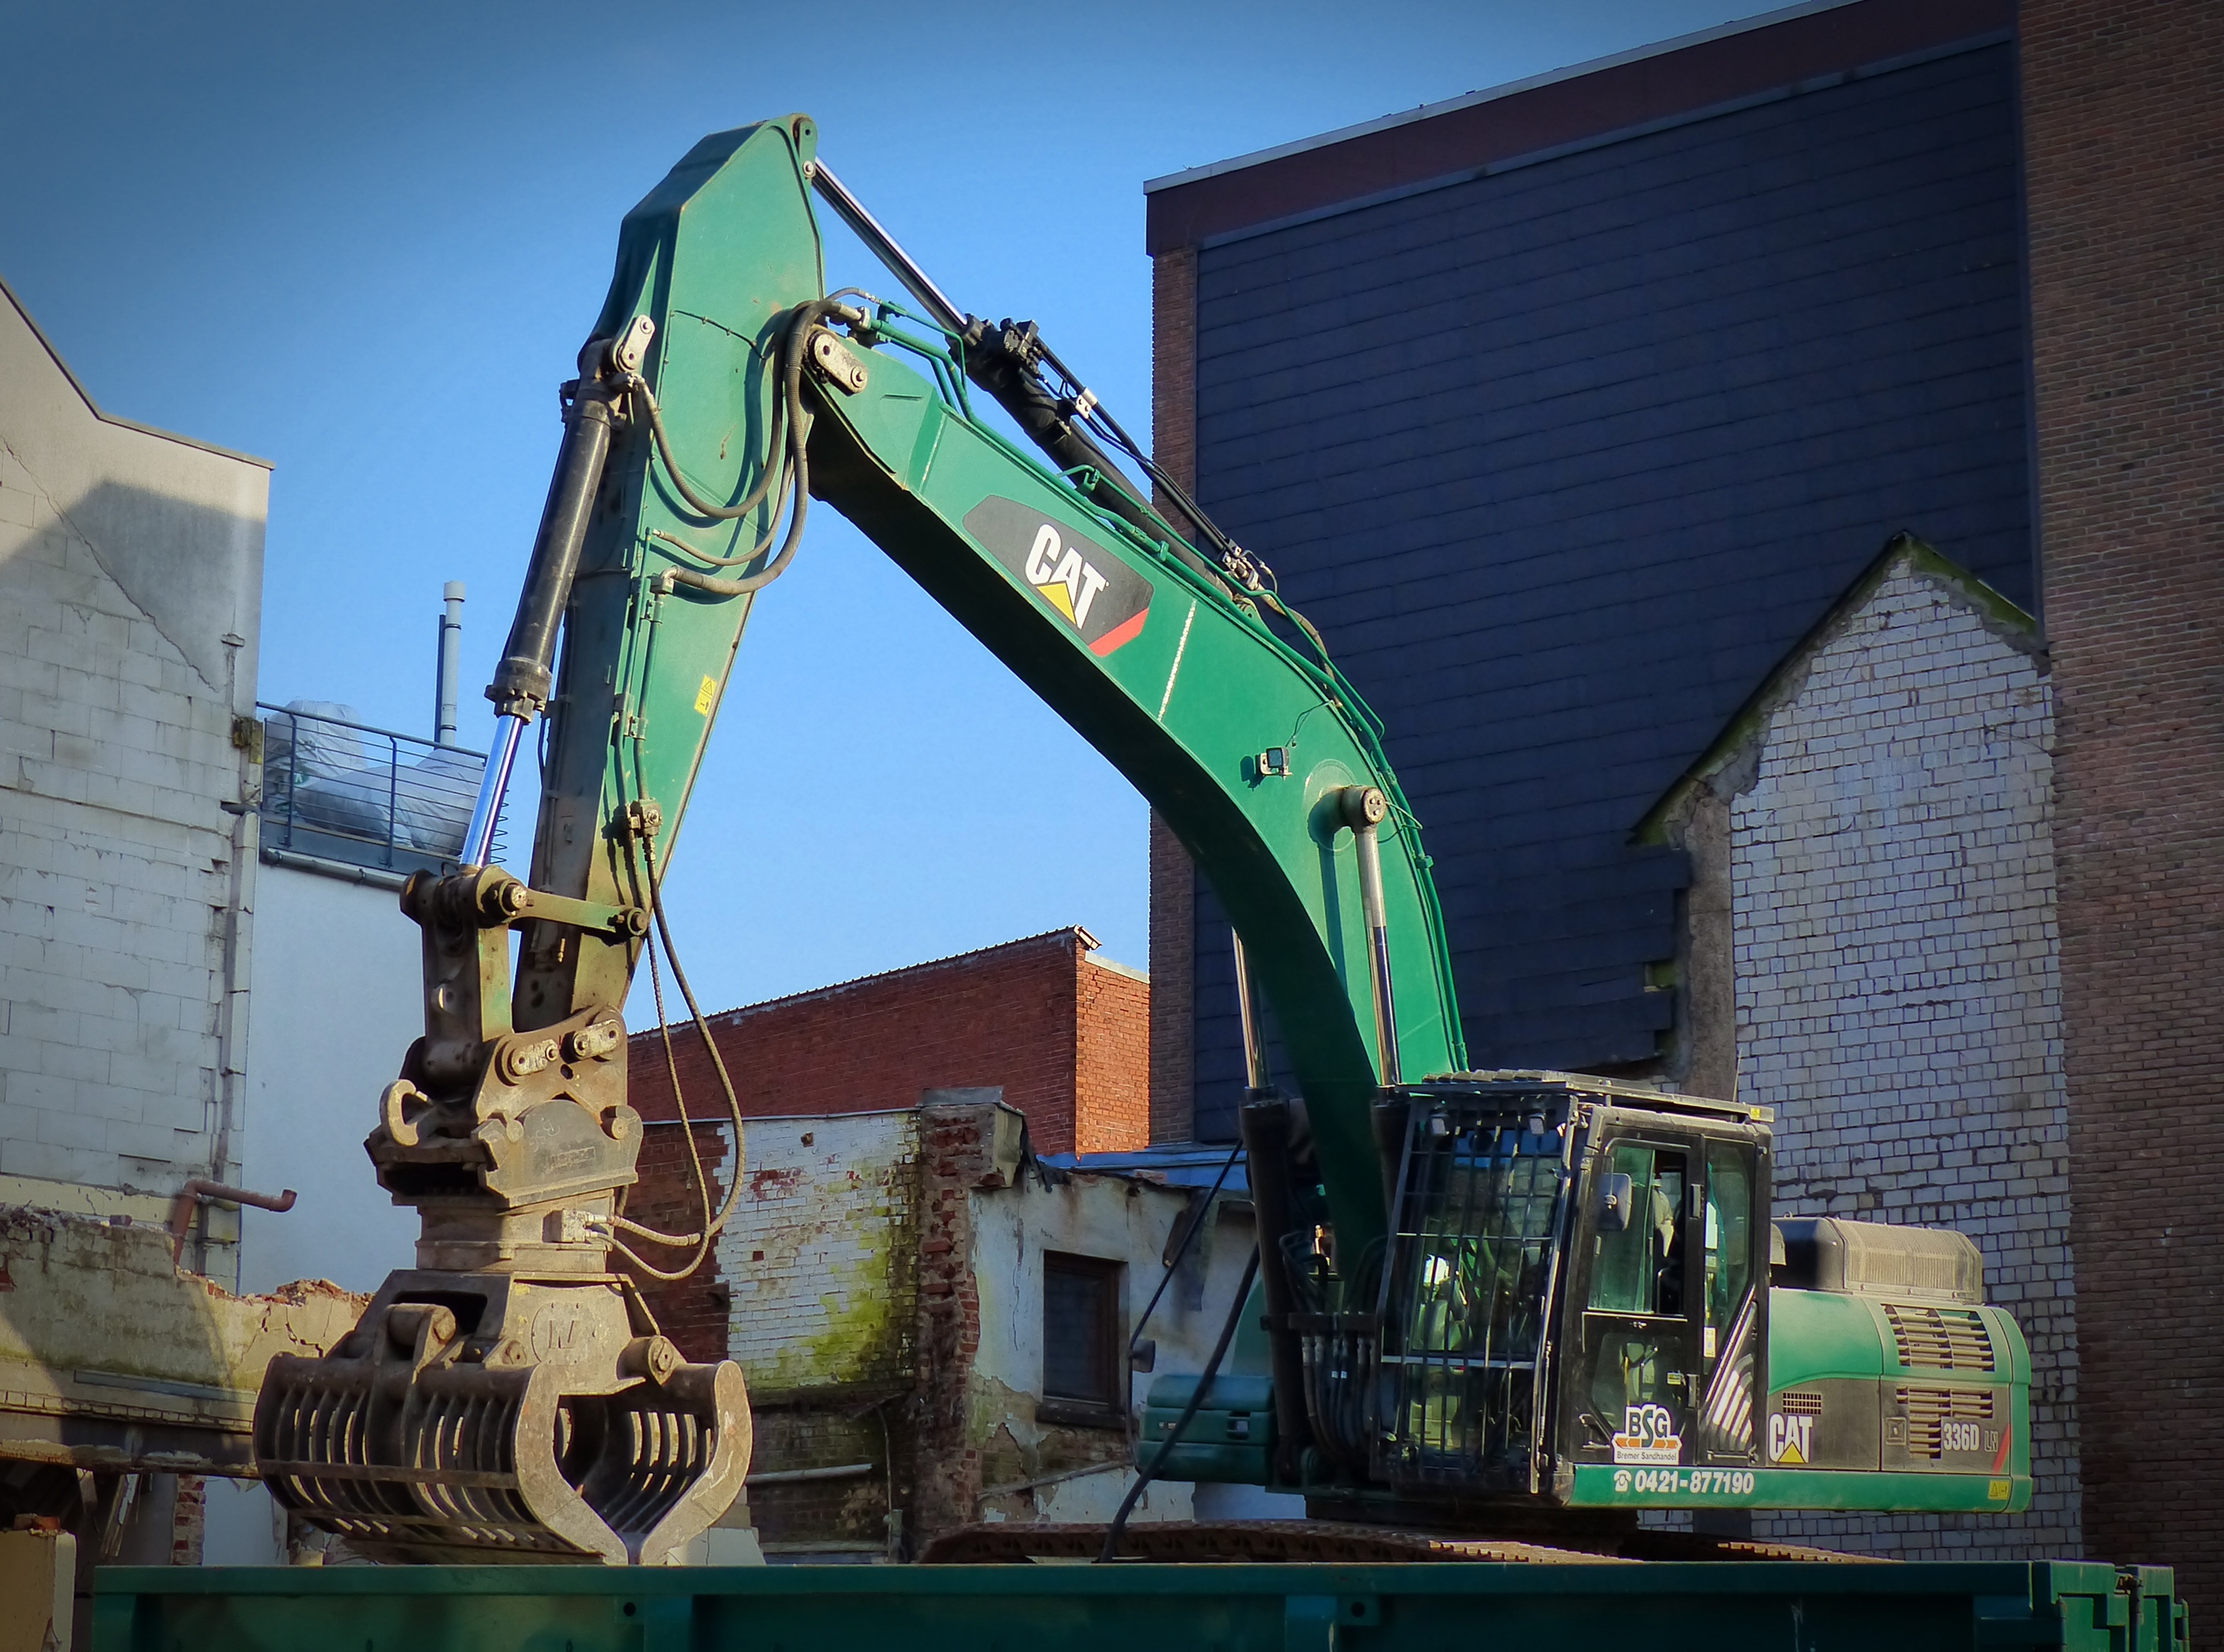
asphalt, transport, vehicle, machine, industry, crane, site, demolition, debris, excavators, construction work, construction vehicle, demolition work, construction equipment, building rubble, demolition excavator, construction abbruchzange